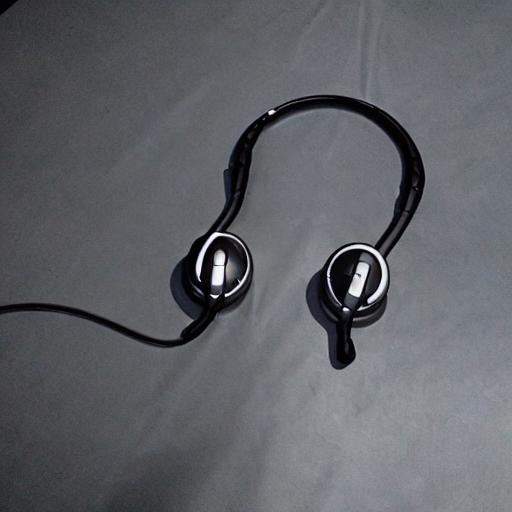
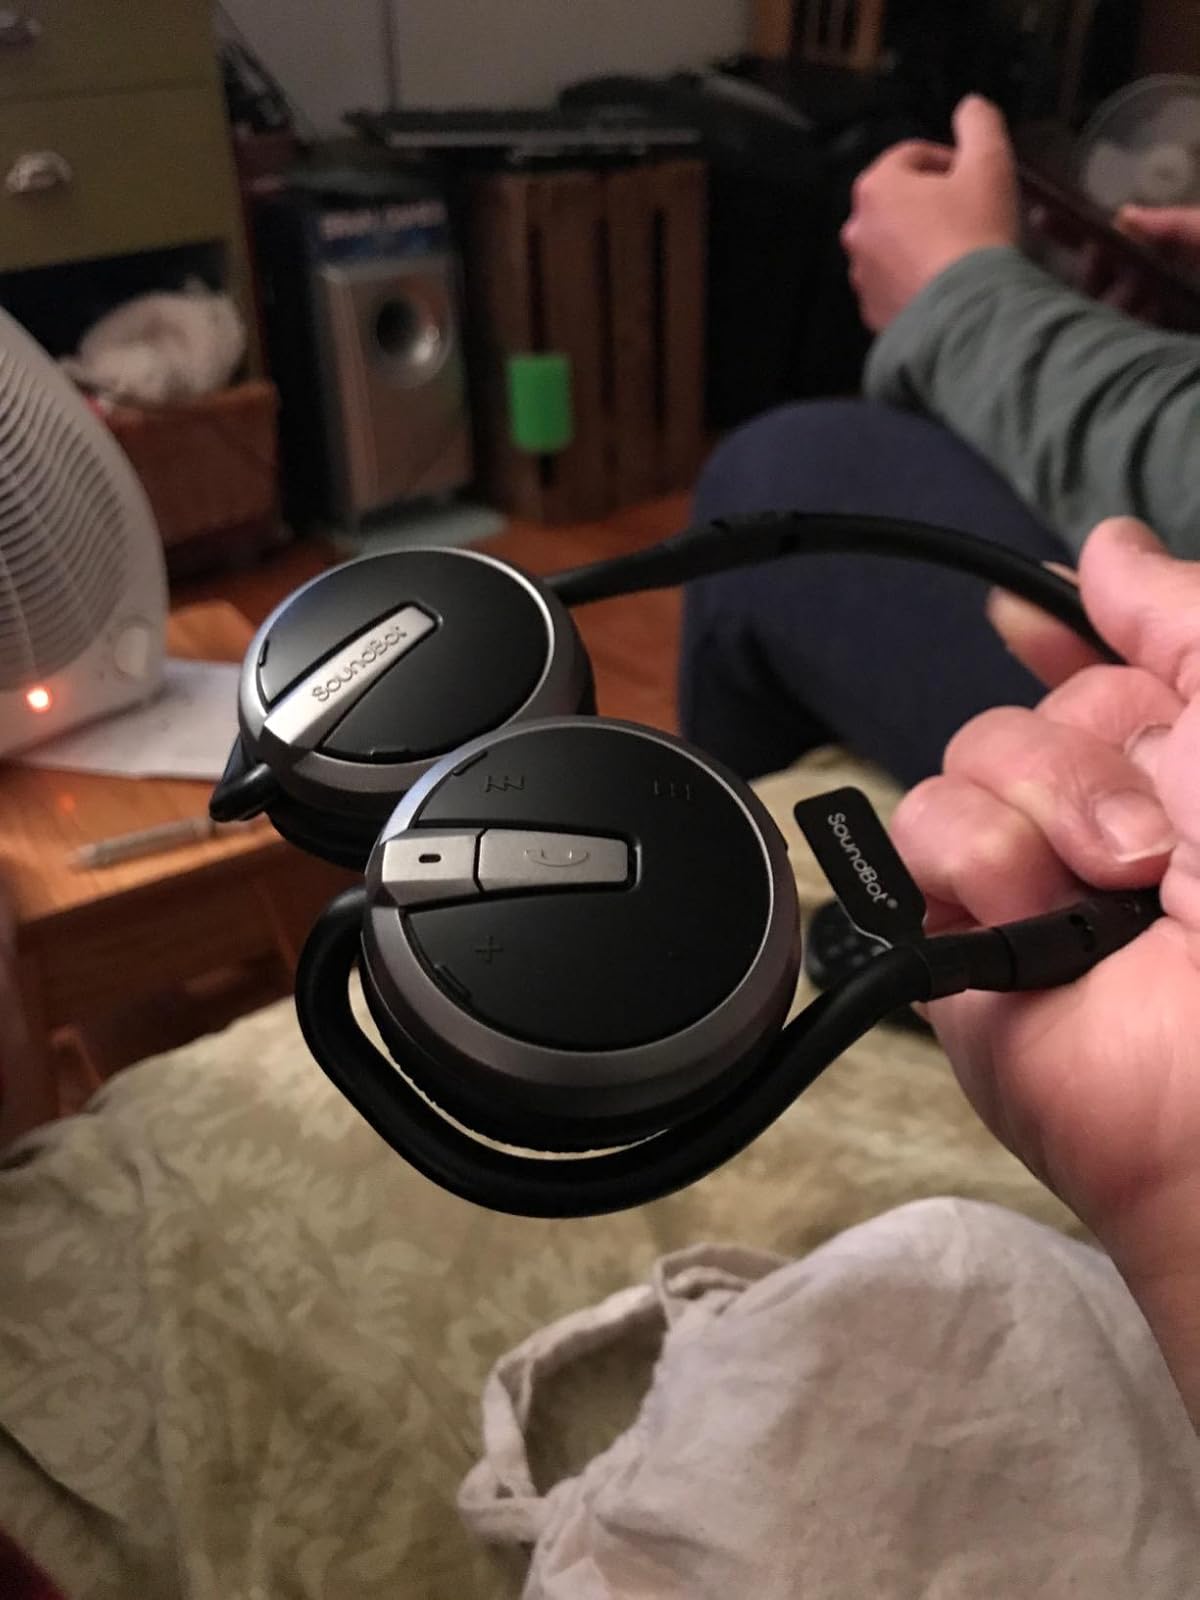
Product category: headphones
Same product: no